Shangqiu railway station

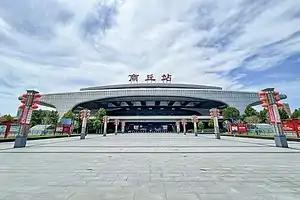
North station building

The Shangqiu railway station is a railway station on Longhai railway and Xuzhou–Lanzhou high-speed railway in Shangqiu, Henan, China.